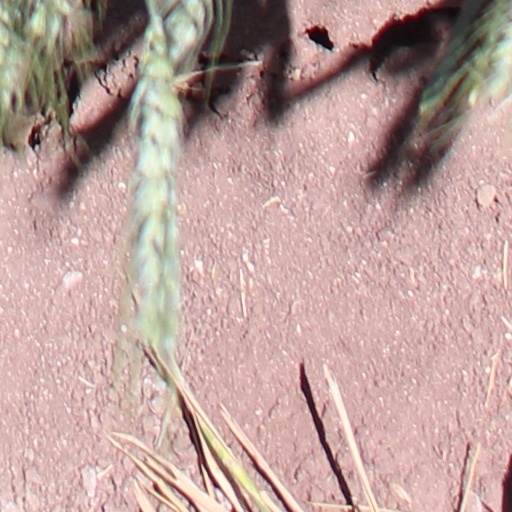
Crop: wheat